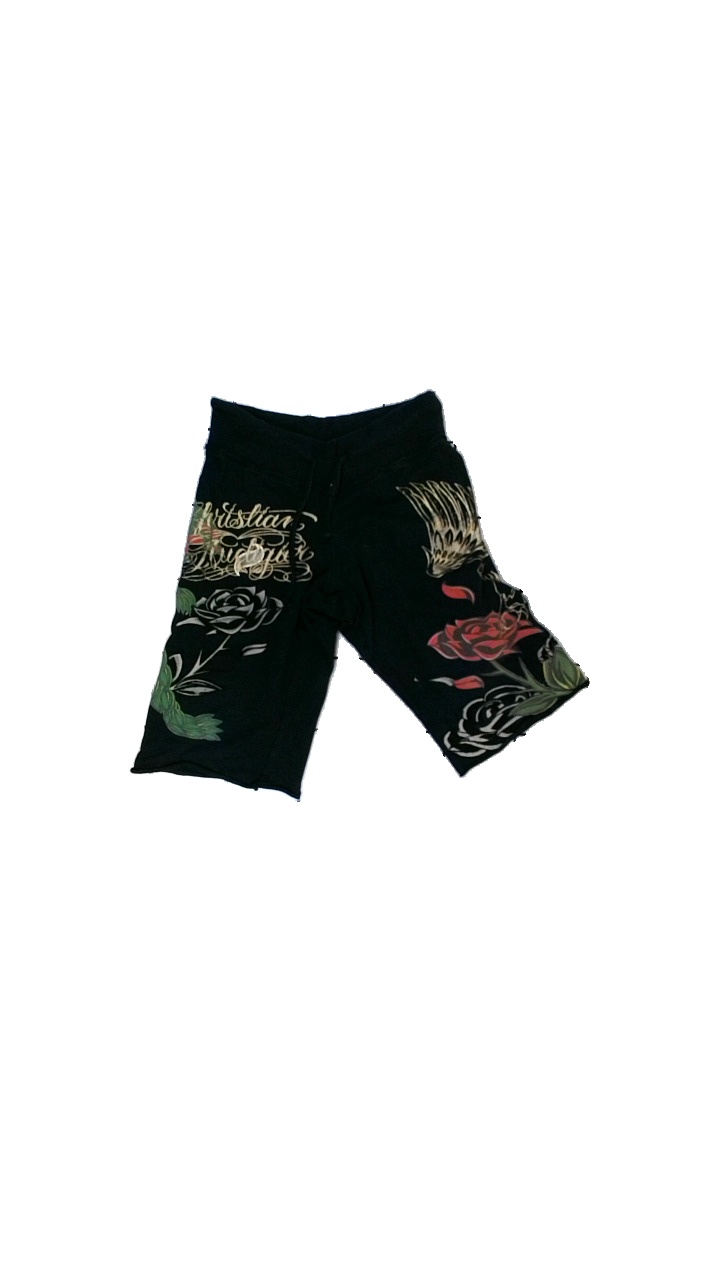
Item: Shorts (Unisex)
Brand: Christian Audigier
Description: Black shorts with prints
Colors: Black, Green, Red, Multicolor
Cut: Long
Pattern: Other
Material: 100% cotton
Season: Summer
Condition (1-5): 1
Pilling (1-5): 1
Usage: Export
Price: <50